Cardinals created by Paschal II

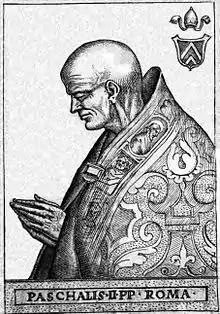
Pope Paschal II.

Pope Paschal II (r. 1099–1118) created 92 cardinals in fifteen consistories held throughout his pontificate. This included the future Antipope Anacletus II, Pope Anastasius IV and Pope Innocent II.